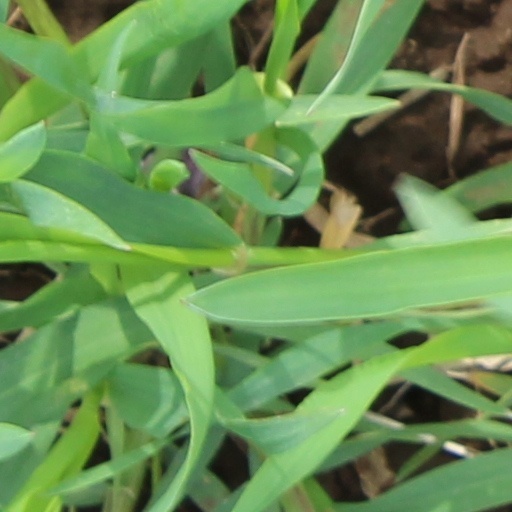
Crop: wheat